Fontenay-le-Pesnel

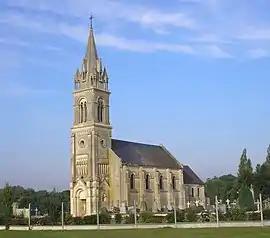
The church in Fontenay-le-Pesnel

Fontenay-le-Pesnel is a commune in the Calvados department in the Normandy region in northwestern France.